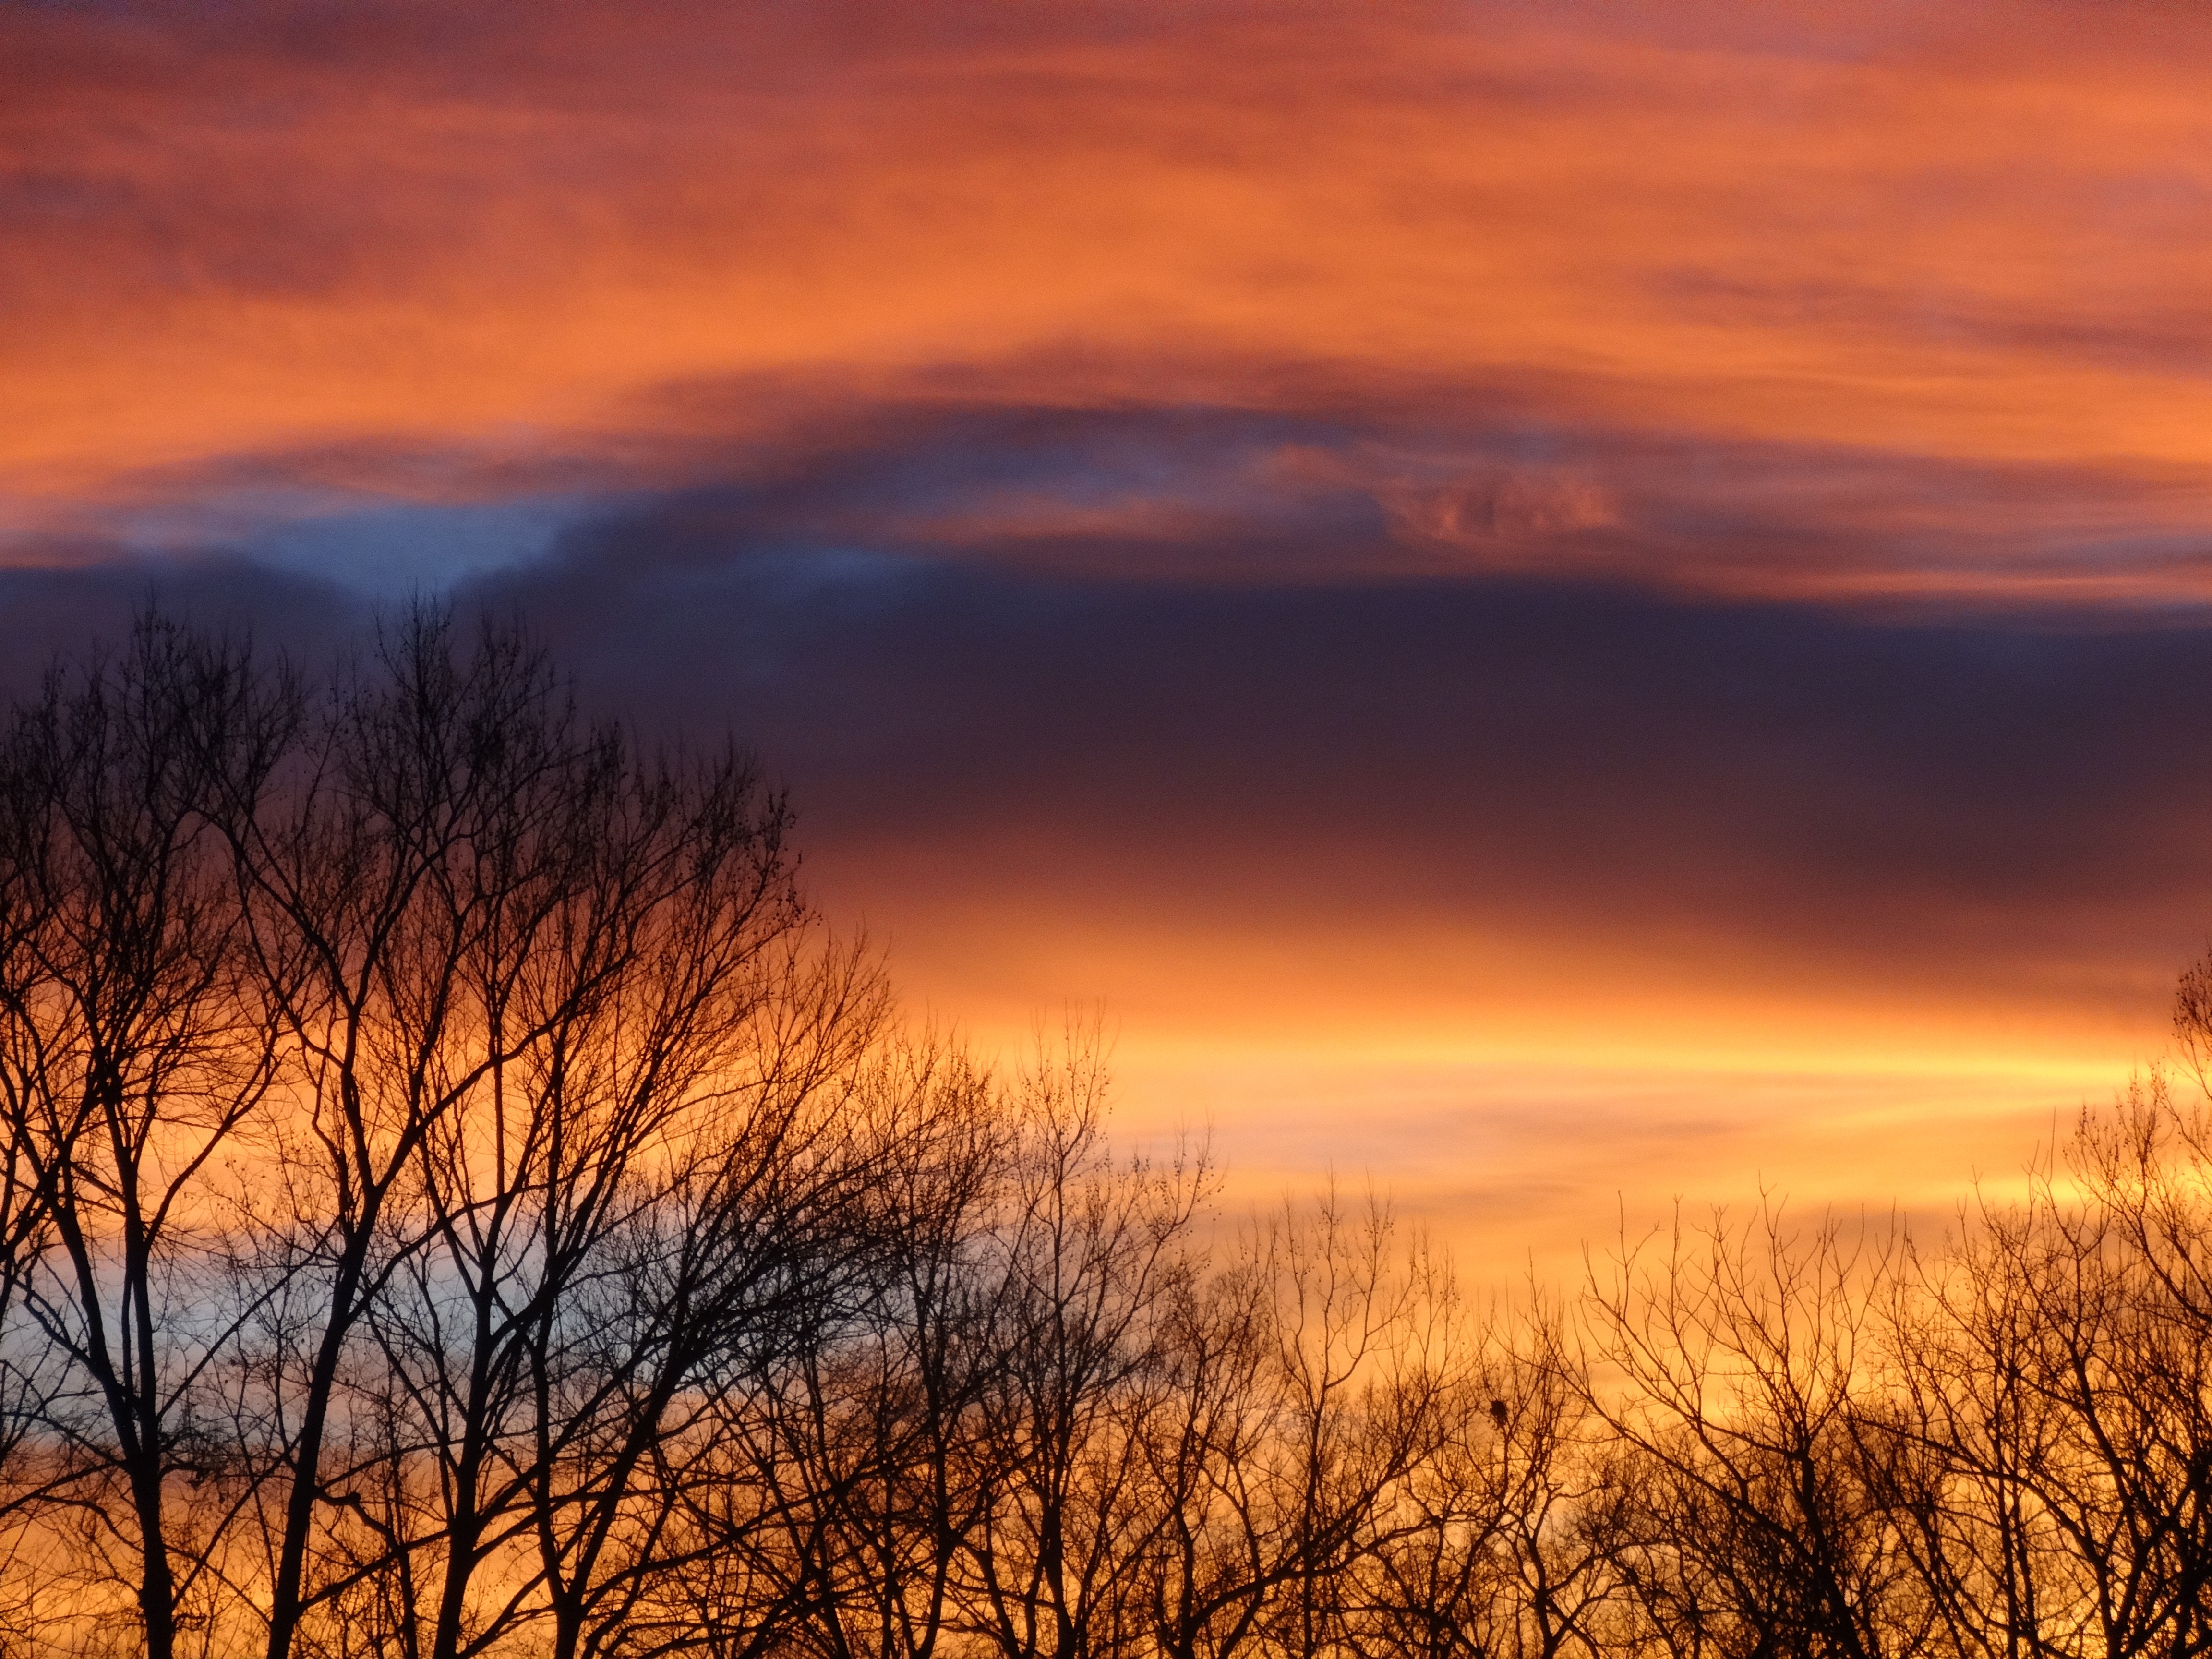
tree, nature, horizon, cloud, sky, sunrise, sunset, field, prairie, sunlight, morning, hill, dawn, atmosphere, dusk, evening, plain, grassland, afterglow, atmospheric phenomenon, red sky at morning